Sheltam

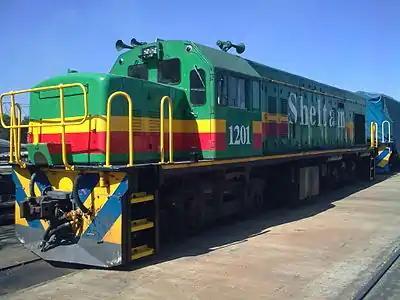
Ex-SAR 31-005 locomotive in Sheltam Livery

Sheltam is a locomotive hire and repair company that undertakes complete operating contracts and maintenance contracts, based in Gqeberha, South Africa. By the year 2000, Sheltam locomotives were operating at Randfontein Estates Gold Mine in Gauteng, and in Mpumalanga at Douglas and Vandyksdrift Collieries and at SAPPI, Ngodwana. They also operated on Spoornet’s Newcastle-Utrecht branch in KwaZulu-Natal and on Kei Rail in the Eastern Cape. Outside South Africa they operate on the Beitbridge Bulawayo Railway (BBR), NLL and Railway Systems of Zambia (RSZ) lines through Zimbabwe and Zambia and in the Democratic Republic of the Congo.